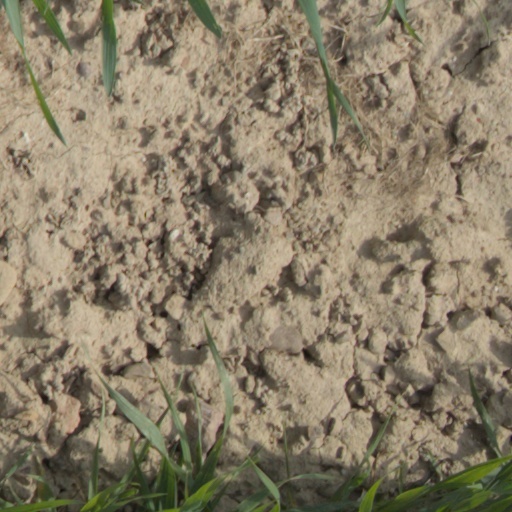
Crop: wheat